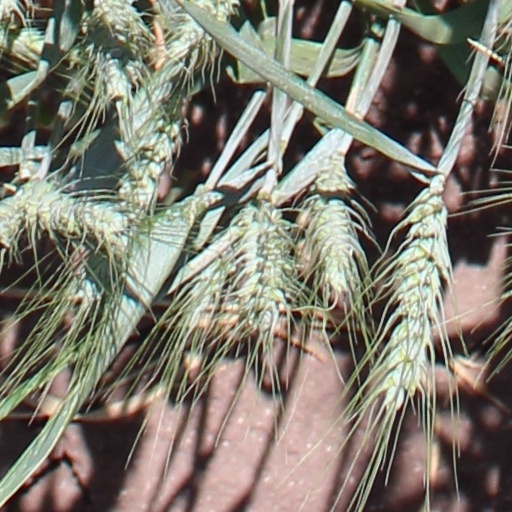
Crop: wheat